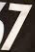
Number: 7